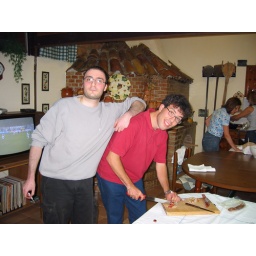
making pizza in the brick oven